Ironclad warship

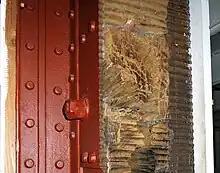
The iron-and-wood armor of

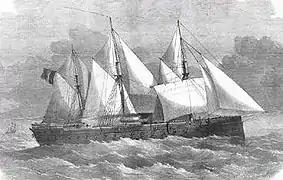
under sail

There were two main design alternatives to the broadside. In one design, the guns were placed in an armored casemate amidships: this arrangement was called the 'box-battery' or 'center-battery'. In the other, the guns could be placed on a rotating platform to give them a broad field of fire; when fully armored, this arrangement was called a turret and when partially armored or unarmored, a barbette.